Statue of Frederick VI

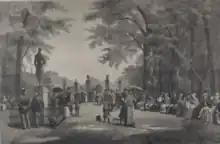
The statue seen on a print by Knud Gamborg

The committee was finally revived in 1848 after an anonymously published letter to the editor in a newspaper had brought the project back on the agenda. The money from the concert with interests had now reached 2,321 Danish rigsdaler and 90 skilling. Thorvaldsen had died in 1844 and the task of designing the monument was instead assigned to Herman Wilhelm Bissen. The final commission was not made until November 1855. Bissen presented his final design to an enthusiastic committee on 17 September 1857 but a decision on where to place it had by then still not been taken. Jonas Collin was in favour of a location in front of Thorvaldsens Museum while other proposals included Rosenborg Castle Gardens, Esplanaden and Christiansborg Slotsplads. In the end, Bissen, who had created the statue with a location at the entrance to Frederiksberg Park in mind, did however manage to convince the committee that this was the right location.